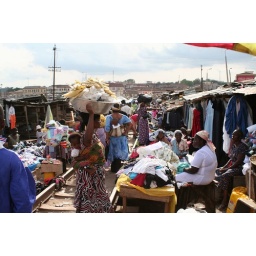
People in the street market in Kumasi